Media activism

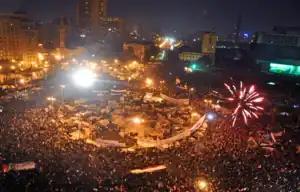
Protesters in Egypt celebrate in Tahrir Square after President Mubarak announced his resignation.

The 2011 Arab Spring uprisings made extensive use of social media activism within the countries of Tunisia, Libya and Egypt. These nations concentrated on the ability of the society to operate social media and begin organizing a grassroots initiative for a globalized form of democracy. Arab youth population are described as "opening" societies through social media in places where governments are otherwise repressive.